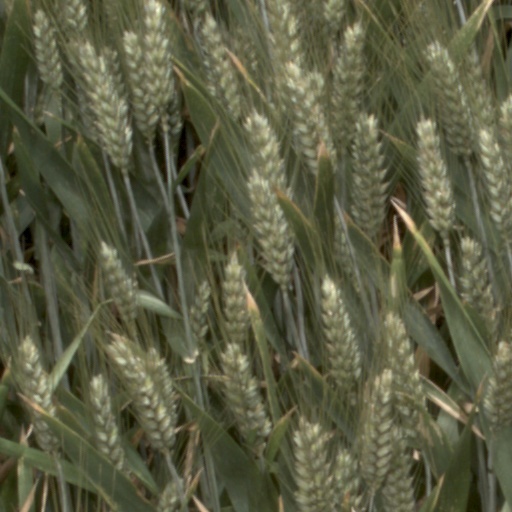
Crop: wheat